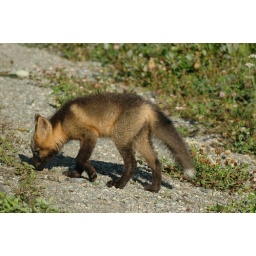
when this cross fox kit appeared by the road I was in heaven. 2 reds and 2 cross foxes.